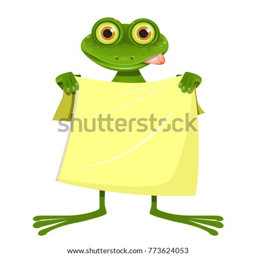
animal with a yellow towel on a white background